Public Relations (band)

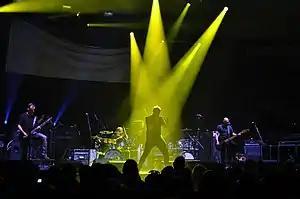
Public Relations (2017)

PUBLIC RELATIONS is a Czech rock band, which was formed in 2004. Despite originally playing crossover, over time they have moved on to electronic rock, fusing the common rock elements with an electronic instrumentation.